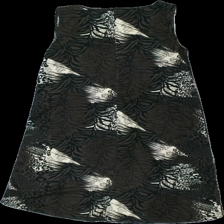
View: back
Type: Dress
Category: Ladies
Brand: Mywear (Ica)
Colors: Brown, Black, Beige
Material: 100% polyester
Pattern: Animal print
Cut: C-collar
Size: S
Season: All
Damage: nopprigt
Damage location: top center
Damage 2: nopprigt
Damage 2 location: middle center
Damage 3: nopprigt
Damage 3 location: bottom center
Price range: <50
Recommended usage: Recycle
Description: lång klänning med bruna knappar